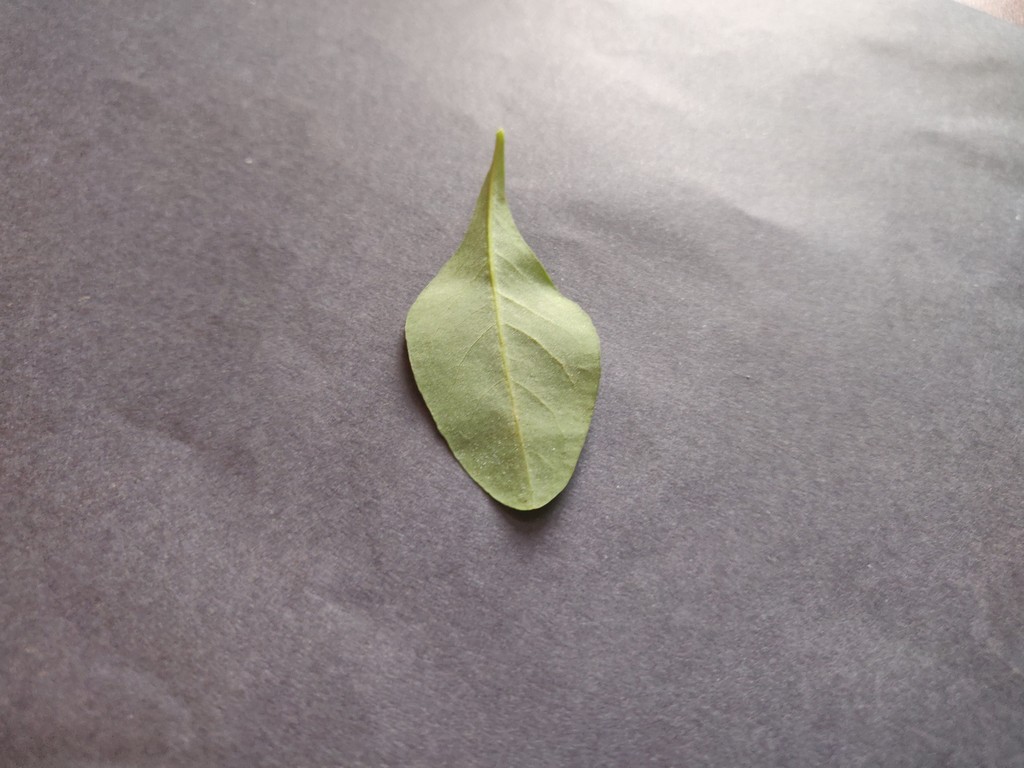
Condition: Healthy
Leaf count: single
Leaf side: back